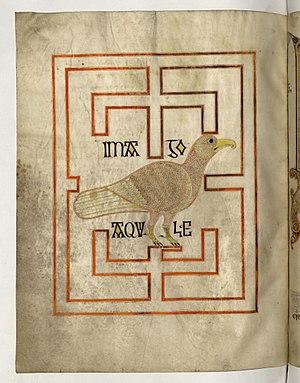
Les Évangiles dits d'Echternach appelé aussi Évangiles de saint Willibrord est un manuscrit enluminé contenant les évangiles, réalisé en Irlande ou en Northumbrie à la fin du VIIᵉ siècle. Il est actuellement conservé à la Bibliothèque nationale de France.